S. Weir Mitchell School

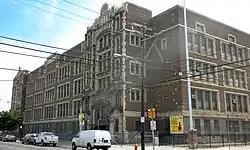
S. Weir Mitchell School, June 2010

The S. Weir Mitchell Elementary School is an historic, American elementary school that is located in the Kingsessing neighborhood of Philadelphia, Pennsylvania. It is part of the School District of Philadelphia.